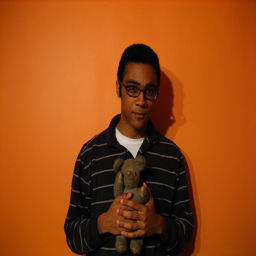
A young man smiles and holds a small teddy bear.
Man holding a teddy bear, along orange wall
a teenage boy poses for a picture with a teddy bear
a man is holding a stuffed bear in his hands
A young man holds a teddy bear to his chest.